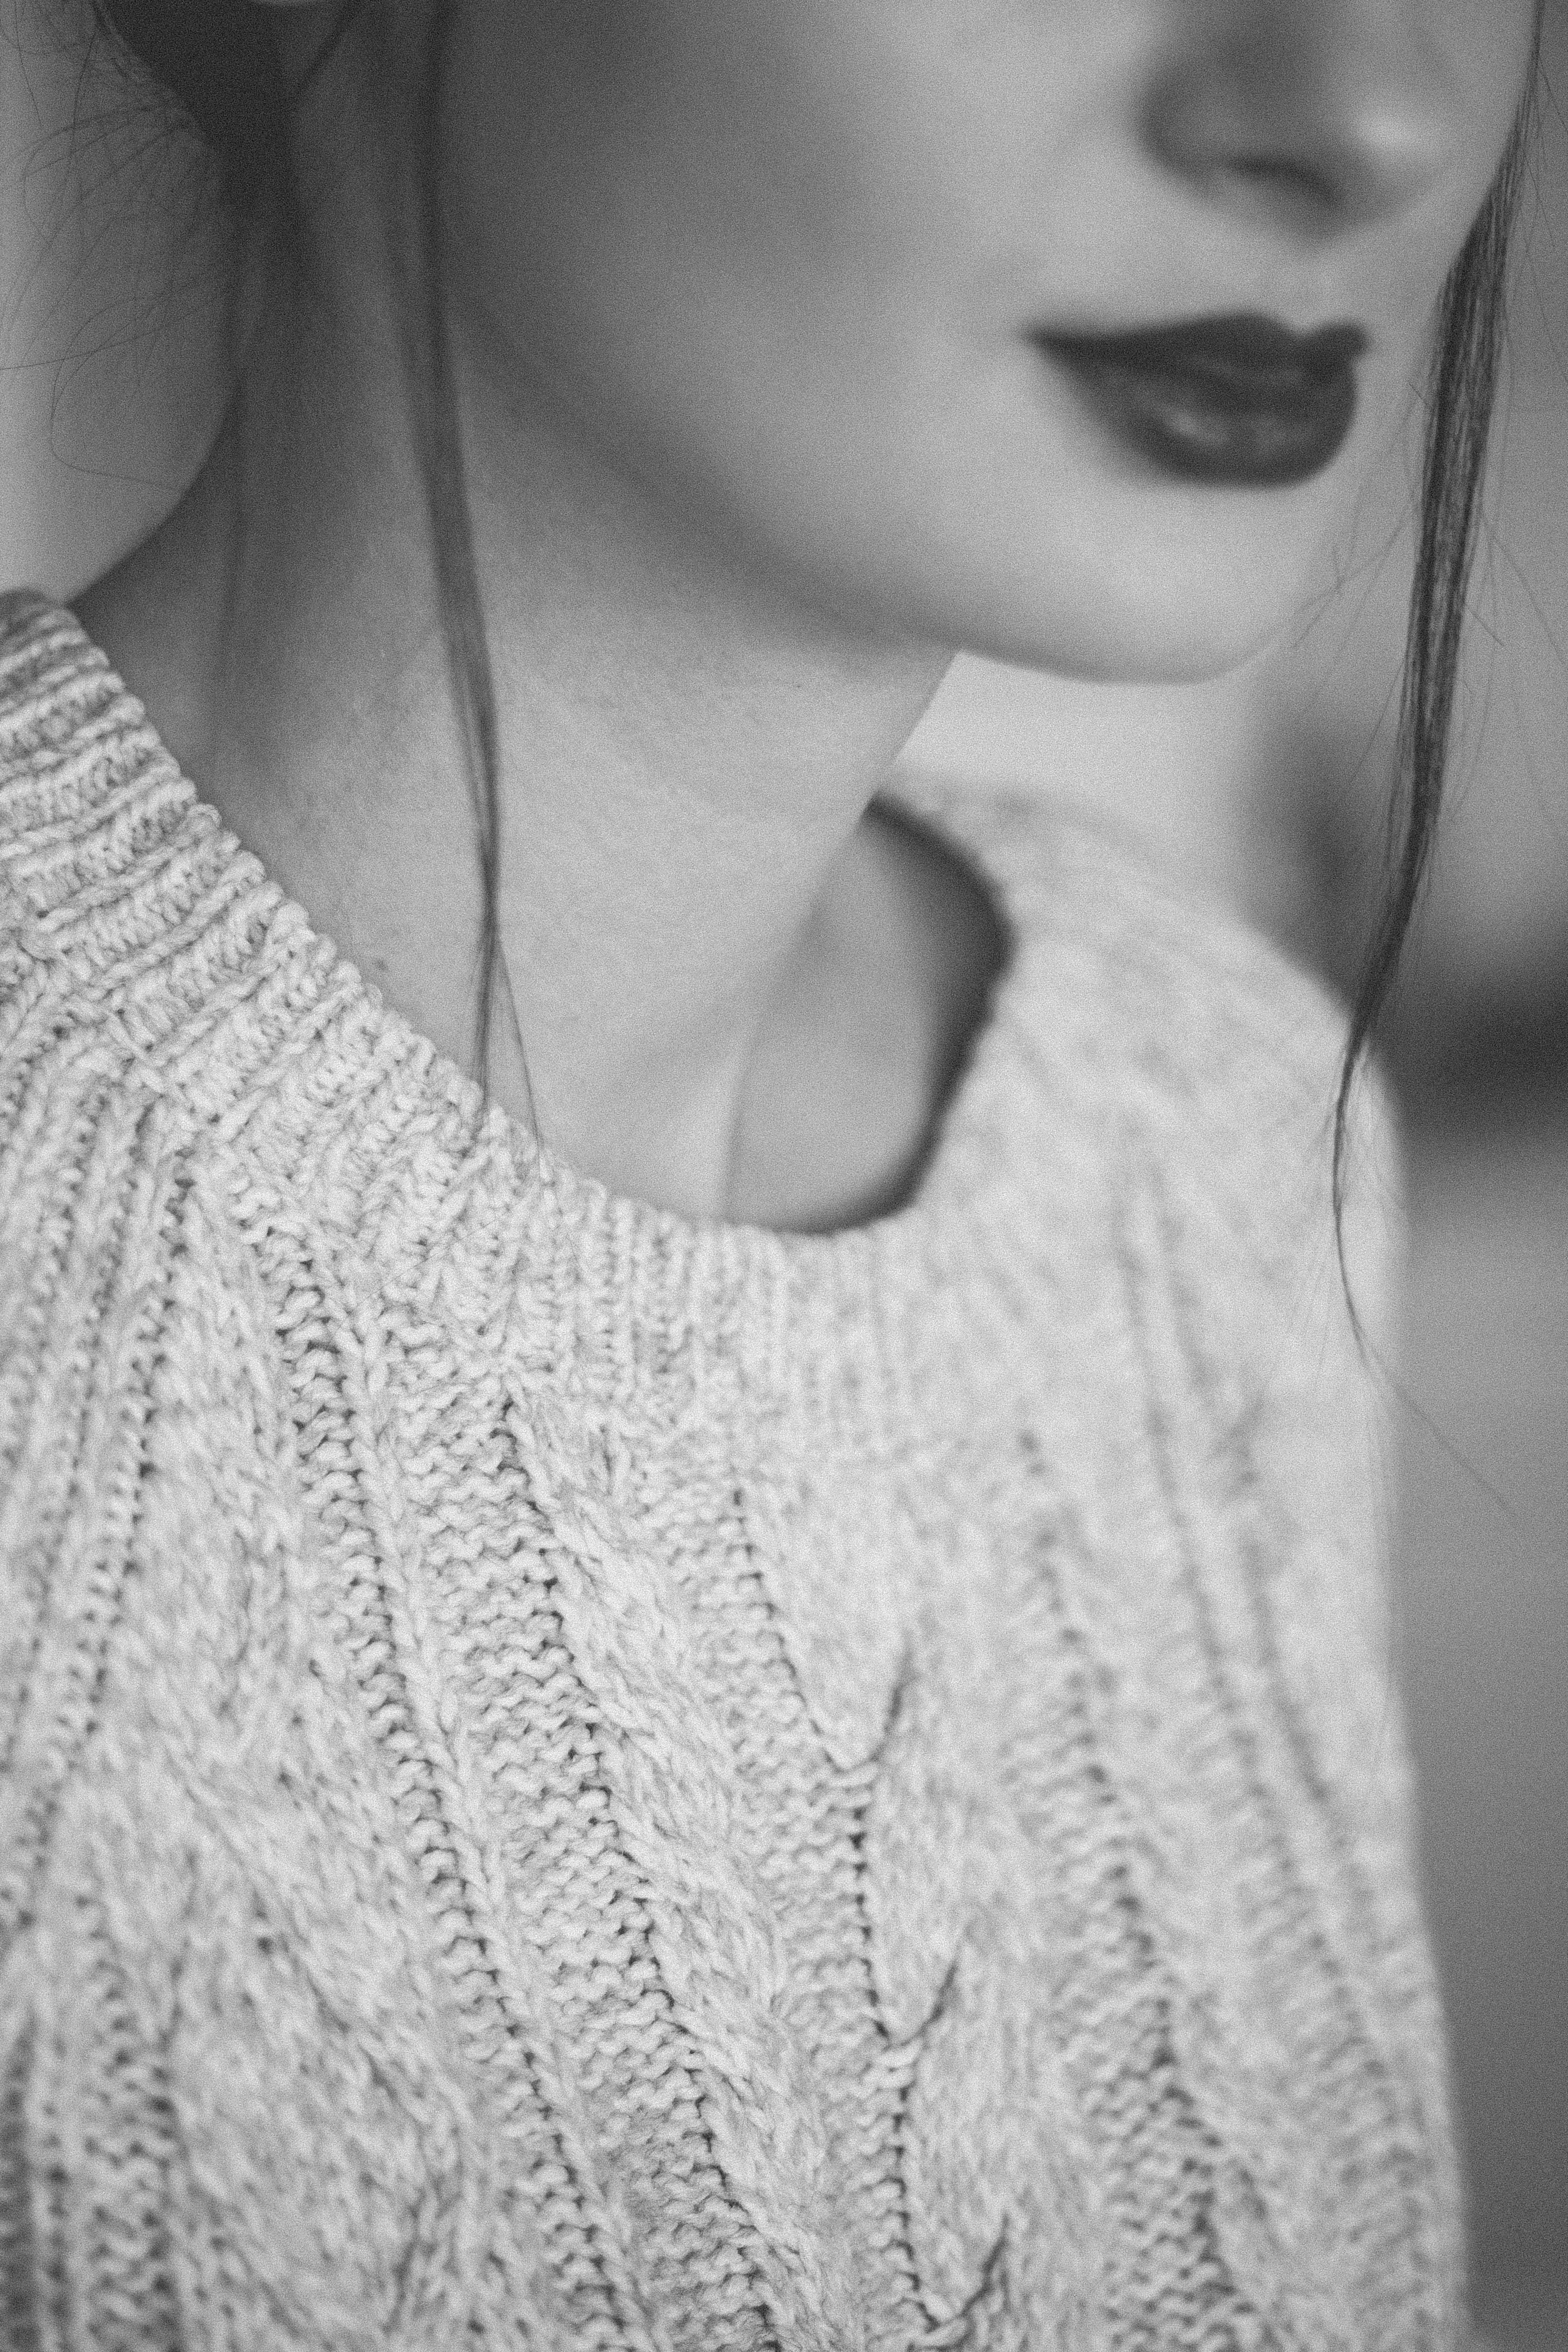
person, black and white, girl, woman, hair, white, photography, model, fashion, clothing, monochrome, wedding dress, hairstyle, long hair, dress, beauty, photo shoot, monochrome photography, pullover, bridal clothing